NGC 3156

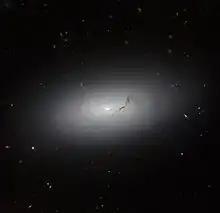
NGC 3156 by Hubble Space Telescope

NGC 3156 is a lenticular galaxy located in the constellation Sextans. It is located at a distance of about 75 million light-years from Earth and is forming a pair with NGC 3169. It was discovered by astronomer William Herschel on December 13, 1784.